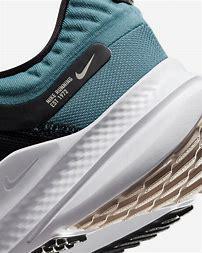
Brand: Nike
Model: Quest 5